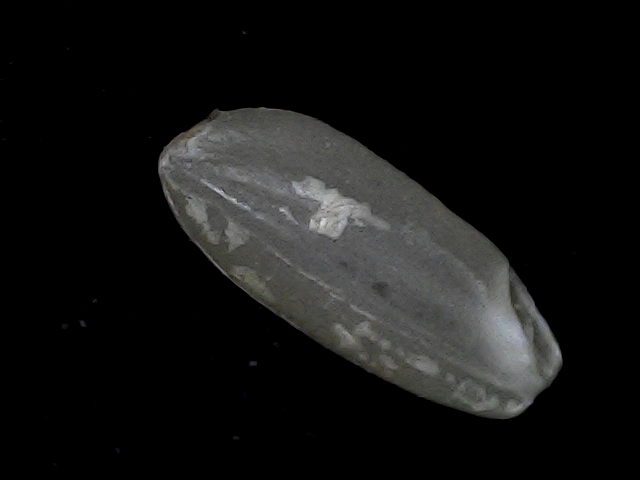
Rice variety: BD93